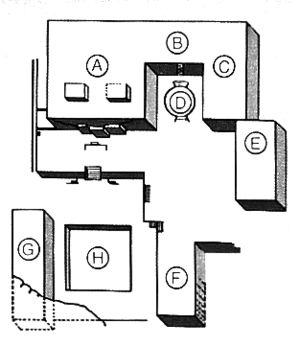
Chavín de Huántar est un site archéologique situé à 3 177 m d'altitude dans les Andes péruviennes, qui contrôlait les routes commerciales vers l'ouest jusqu'au Pacifique à travers deux cols dans la cordillère Blanche et vers l'est jusqu'à l'Amazonie.